Burt, Iowa

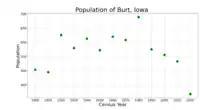
The population of Burt, Iowa from US census data

As of the census of 2020, there were 418 people, 196 households, and 116 families residing in the city. The population density was 982.6 inhabitants per square mile (379.4/km). There were 218 housing units at an average density of 512.4 per square mile (197.9/km). The racial makeup of the city was 93.8% White, 0.7% Black or African American, 0.0% Native American, 0.5% Asian, 0.0% Pacific Islander, 1.4% from other races and 3.6% from two or more races. Hispanic or Latino persons of any race comprised 3.6% of the population.